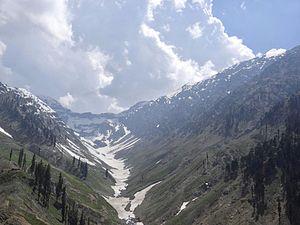
L'Homme qui voulut être roi est une nouvelle de Rudyard Kipling parue en 1888. Elle raconte l'histoire de deux aventuriers britanniques peu scrupuleux du Raj britannique, qui projettent de devenir rois du Kafiristan, une région reculée de l'Afghanistan. La nouvelle a été publiée pour la première fois dans The Phantom 'Rickshaw and Other Tales. Elle est également parue dans Wee Willie Winkie and Other Child Stories, ainsi que dans de nombreux autres recueils de nouvelles de l'auteur. Enfin, elle a été adaptée sur différents supports à plusieurs reprises.